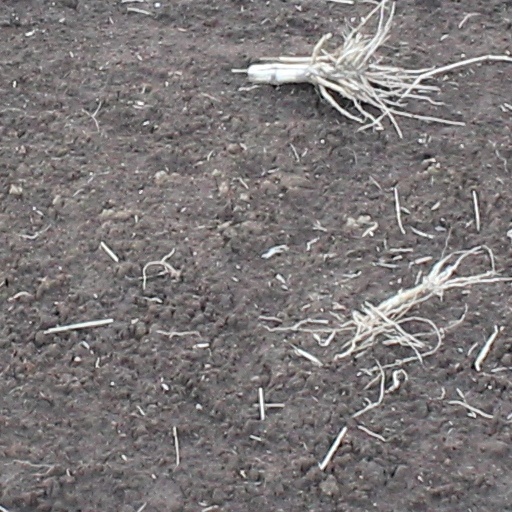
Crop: wheat